Kirkuk

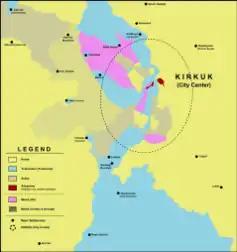
Ethnic groups in Kirkuk and its environs in 2014, at the time of the capture of the area by Kurdish forces.

After attacks by ISIS, Kurdish authorities who were suspicious of the Arab refugees in Kirkuk, expelled hundreds of Arab families who had fled to the region during Iraq's war against ISIS. The refugees were sent to camps for the displaced or to their places of origin. Some of the displaced described themselves as locals and not as internally displaced.